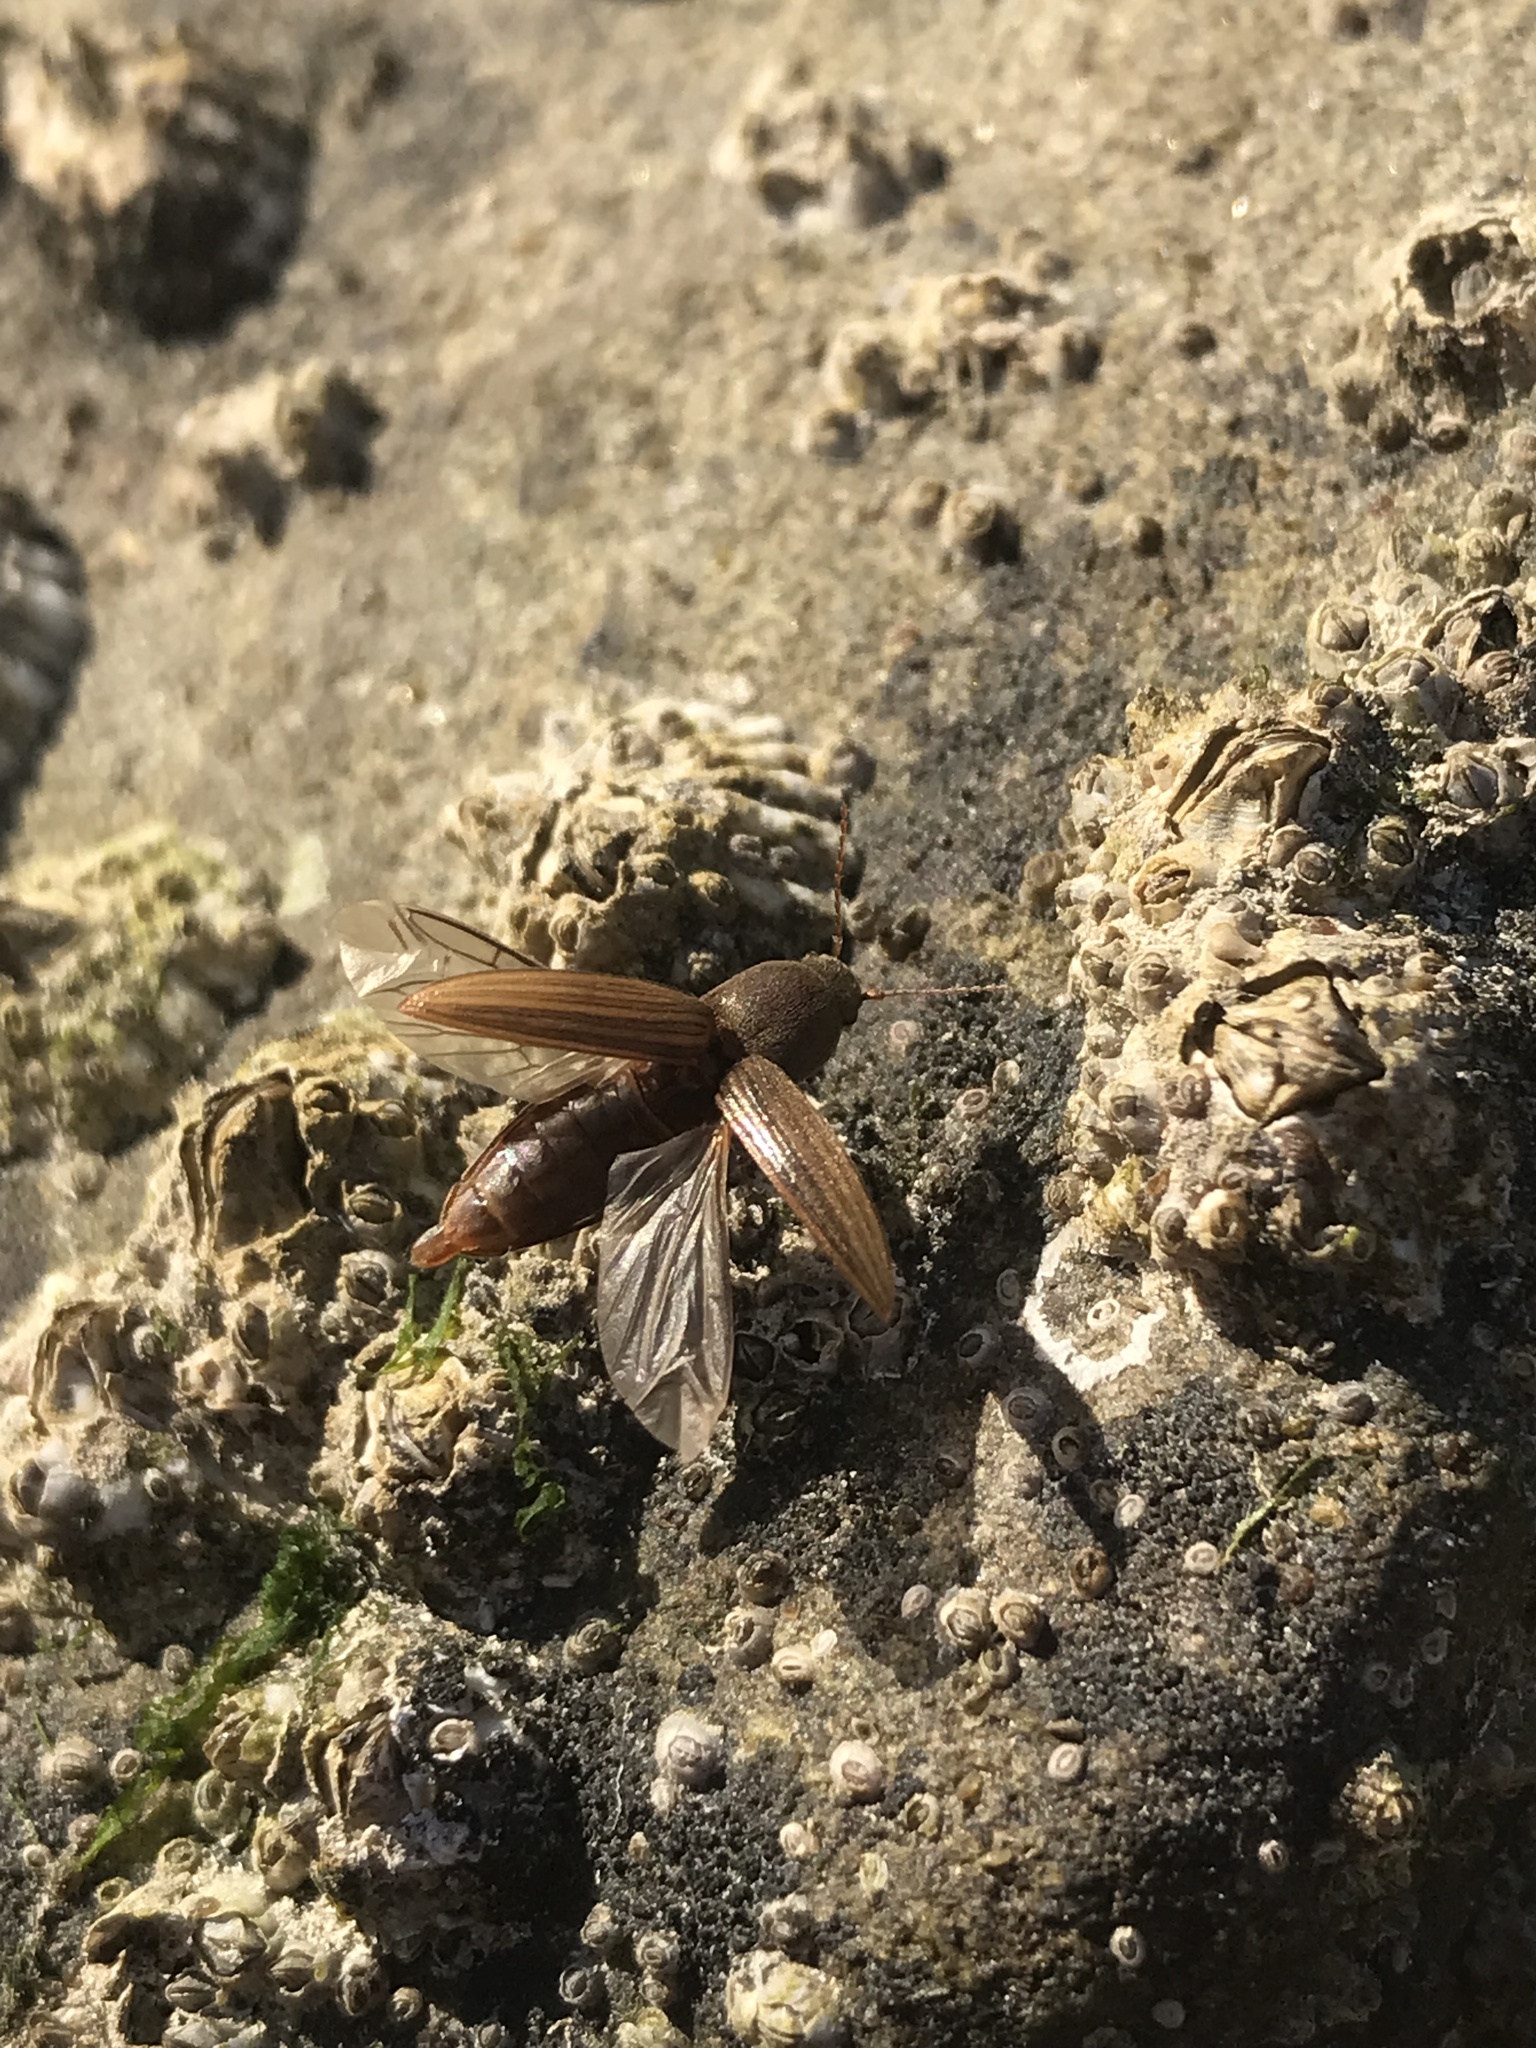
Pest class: clickbeetles_wireworms